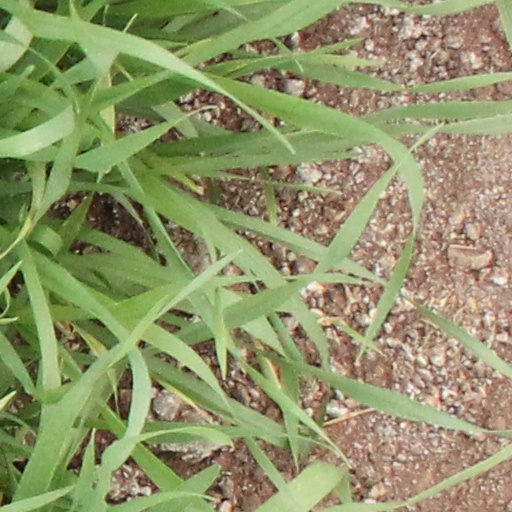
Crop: wheat